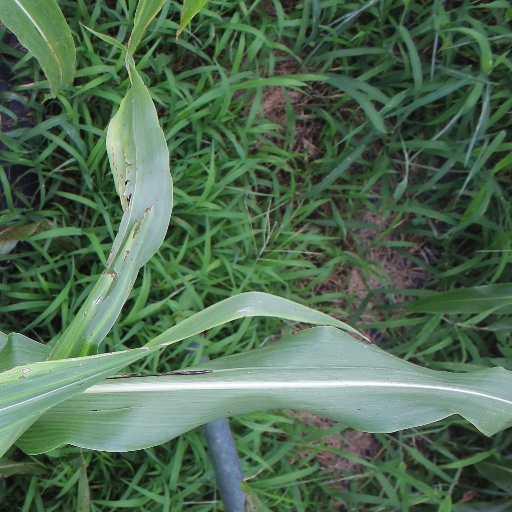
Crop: sorghum